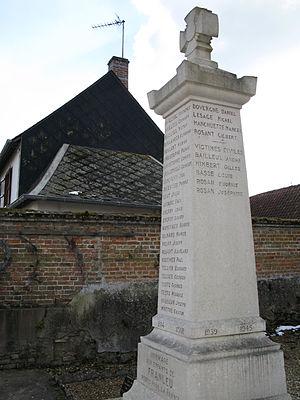
Franleu est une commune française située dans le département de la Somme, en région Hauts-de-France.